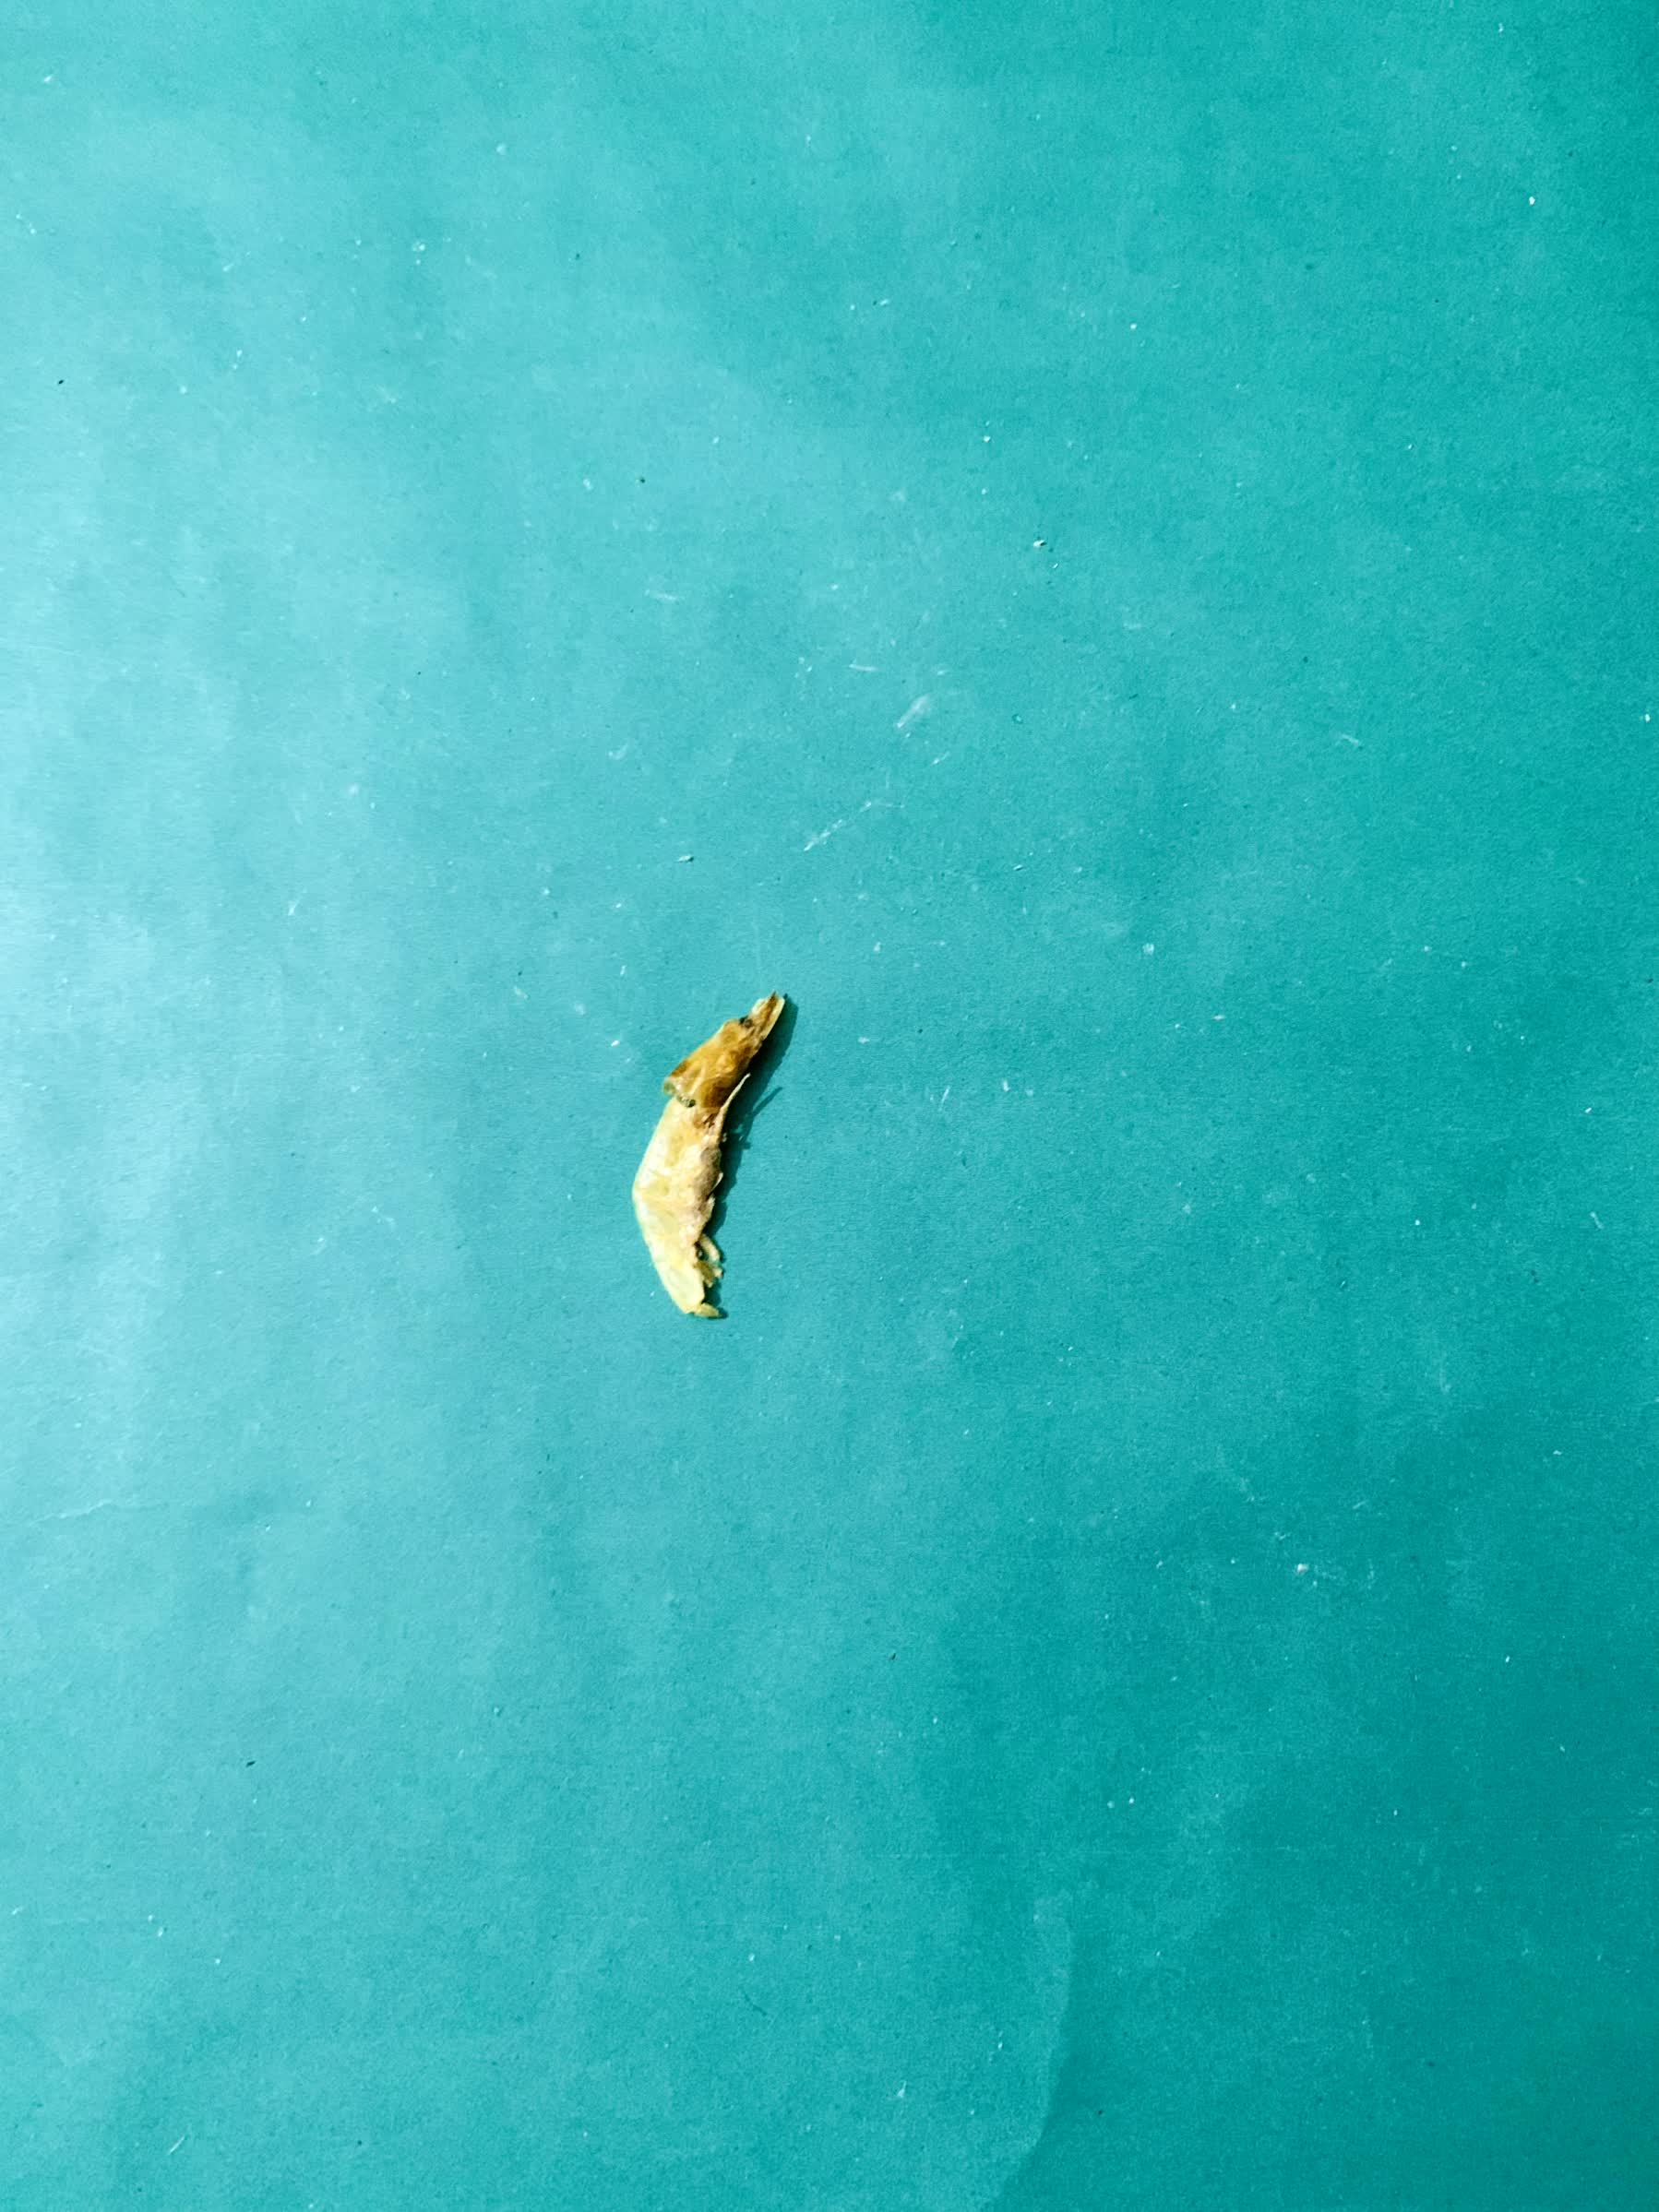
Species: chingri